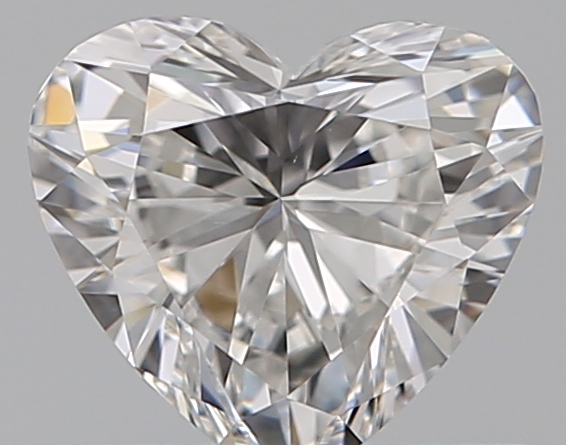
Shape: heart
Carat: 0.5
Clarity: VS1
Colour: F
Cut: VG
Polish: EX
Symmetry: VG
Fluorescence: N
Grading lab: GIA
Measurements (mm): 5.02 x 5.54 x 2.95